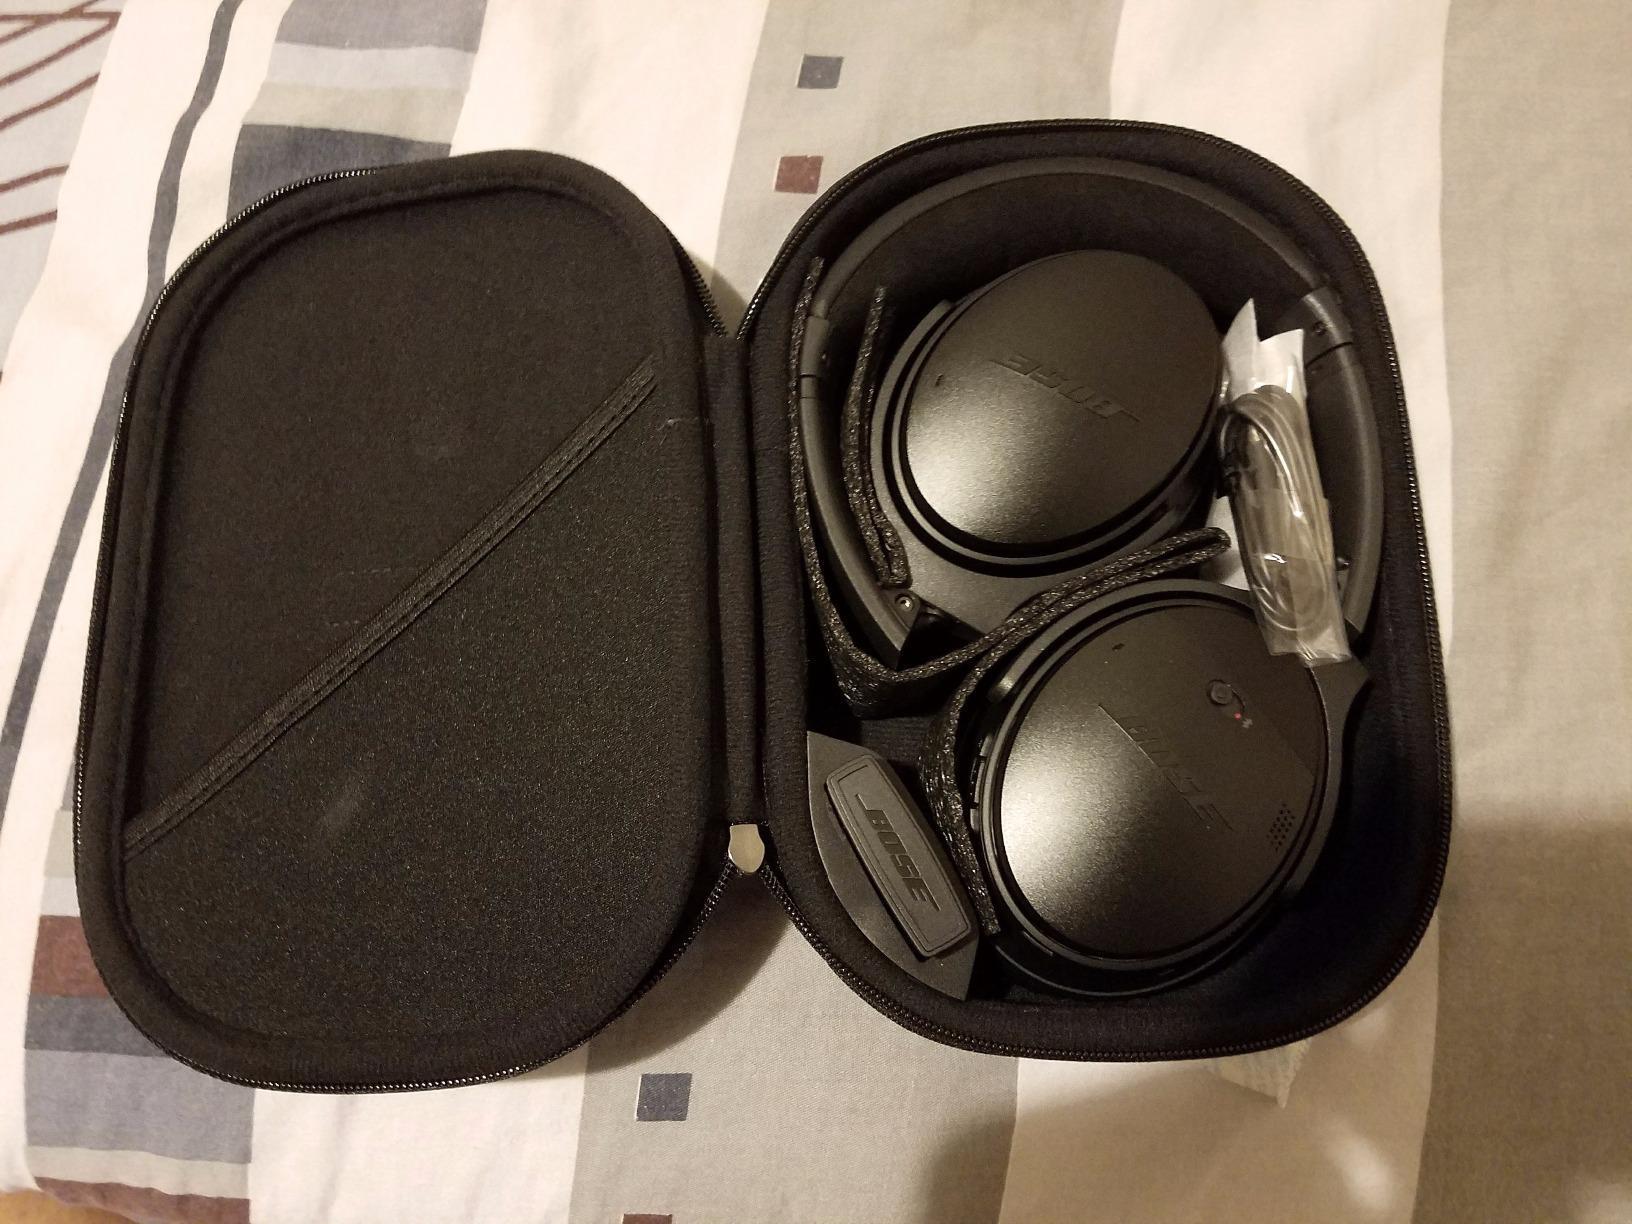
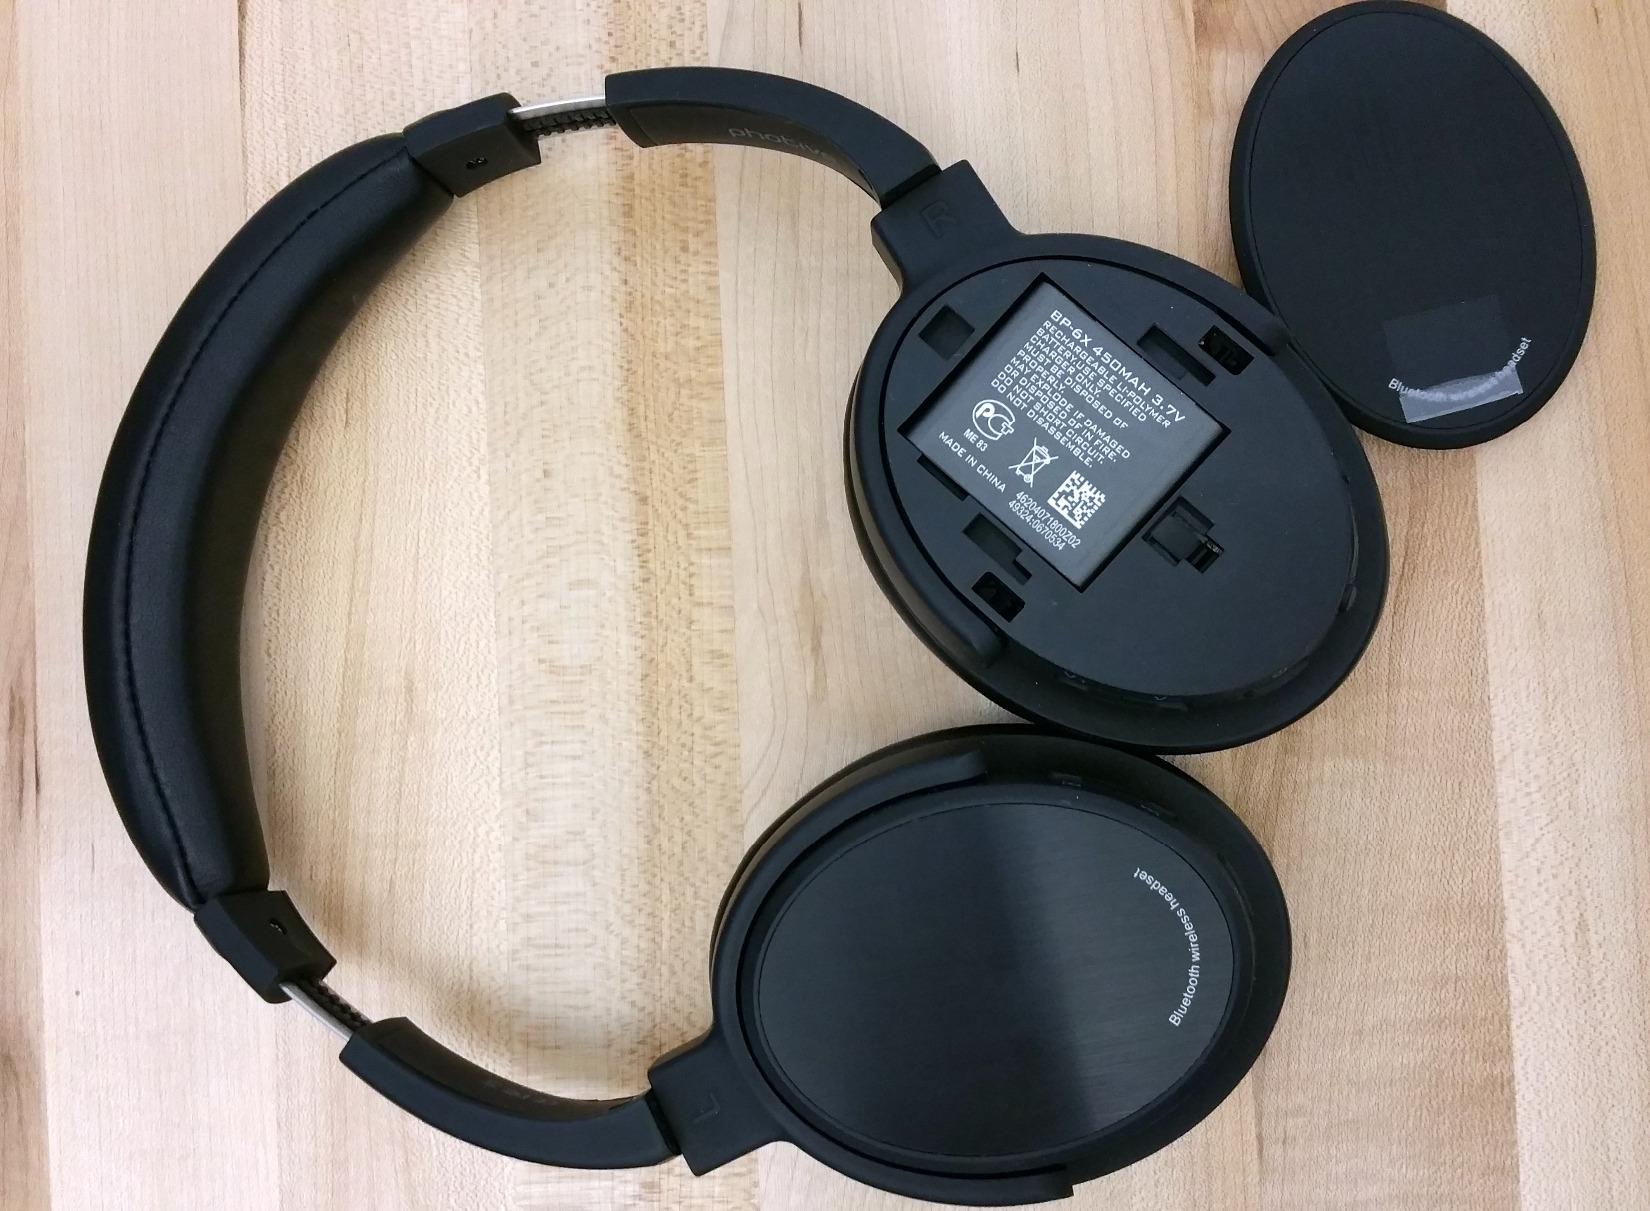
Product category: headphones
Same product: no